Bogdan Stancu

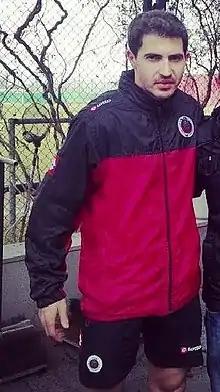
Stancu in 2013

Bogdan Sorin Stancu (born 28 June 1987) is a Romanian former professional footballer who played as a forward.